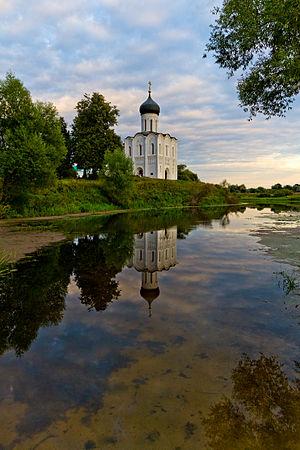
L'église de l'Intercession-de-la-Vierge sur la Nerl est un édifice religieux en pierre de taille blanche situé dans l'oblast de Vladimir en Russie, à un kilomètre et demi de Bogolioubovo et à 13 km de Vladimir. C'est un modèle remarquable de l'école architecturale de Vladimir-Souzdal et de l'architecture russe ancienne. Elle est réputée pour l'harmonie de ses dimensions. Son nom est celui de la fête religieuse orthodoxe du 14 octobre, celle de l'Intercession de la Mère de Dieu, instaurée en Russie au milieu du XIIᵉ siècle à l'initiative d'André Iᵉʳ Bogolioubski. C'est probablement la première église consacrée à l'Intercession de la Mère de Dieu en Russie. Elle est aussi un des principaux représentants de l'architecture russe pré-mongole sur la liste des édifices de l'époque pré-mongole de la Rus' et, à ce titre, a été inscrite sur la liste du patrimoine mondial de l'UNESCO en 1992, au sein des monuments de Vladimir et de Souzdal.